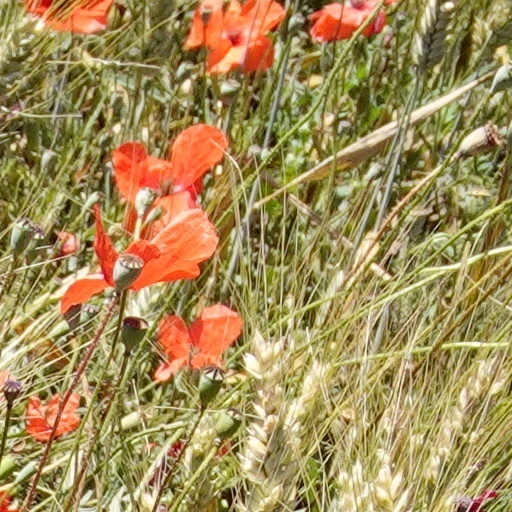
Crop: wheat